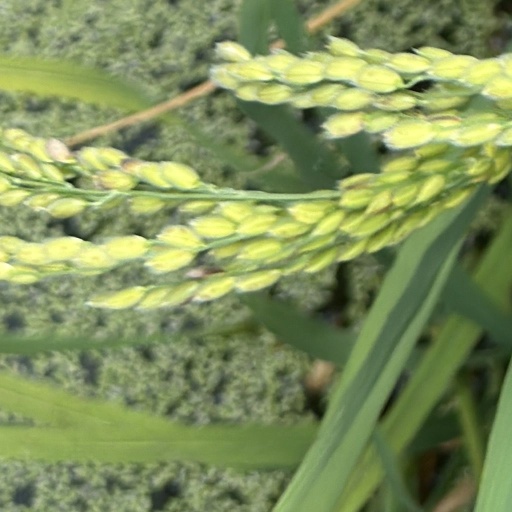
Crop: rice